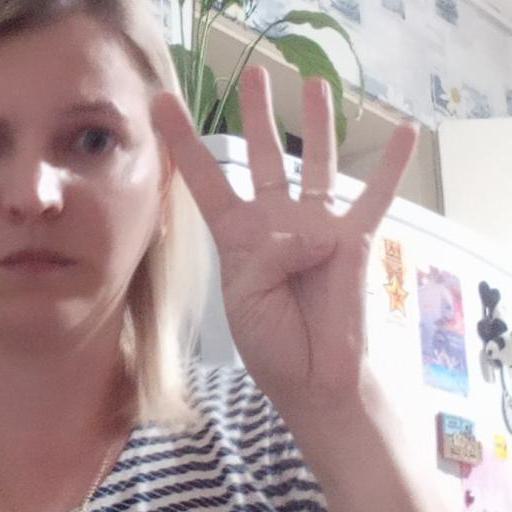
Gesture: four